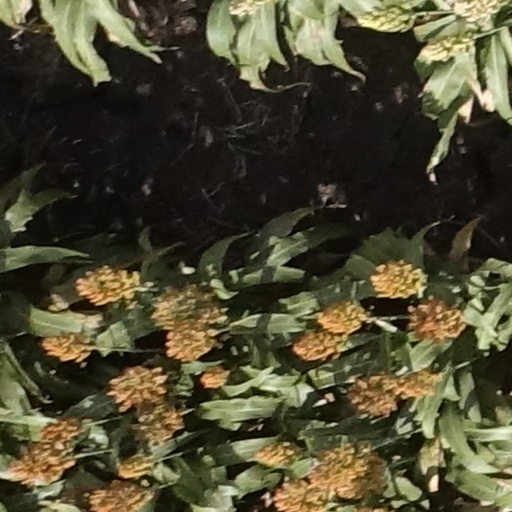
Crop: sorghum